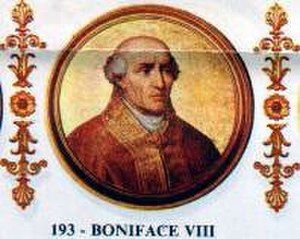
Paverækken / 2. årtusinde / 13. århundrede
Dette er en liste over paver, den romersk-katolske kirkes overhoved. Paverækken strækker sig tilbage til apostlen Peter.